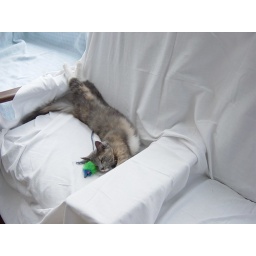
Another one of kitten Mocha snoozing in the chair - I love it when cats sleep in the weirdest positions!